Italian battleship Roma (1907)

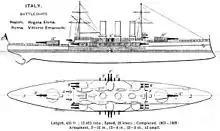
A line drawing of the s from the 1912 edition of "Brasseys Naval Annual"

"Roma" was long overall and had a beam of and a maximum draft of . She displaced at full load. The ship had a slightly inverted bow and a long forecastle deck that extended past the main mast. "Roma" had a crew of 742–764 officers and enlisted men.